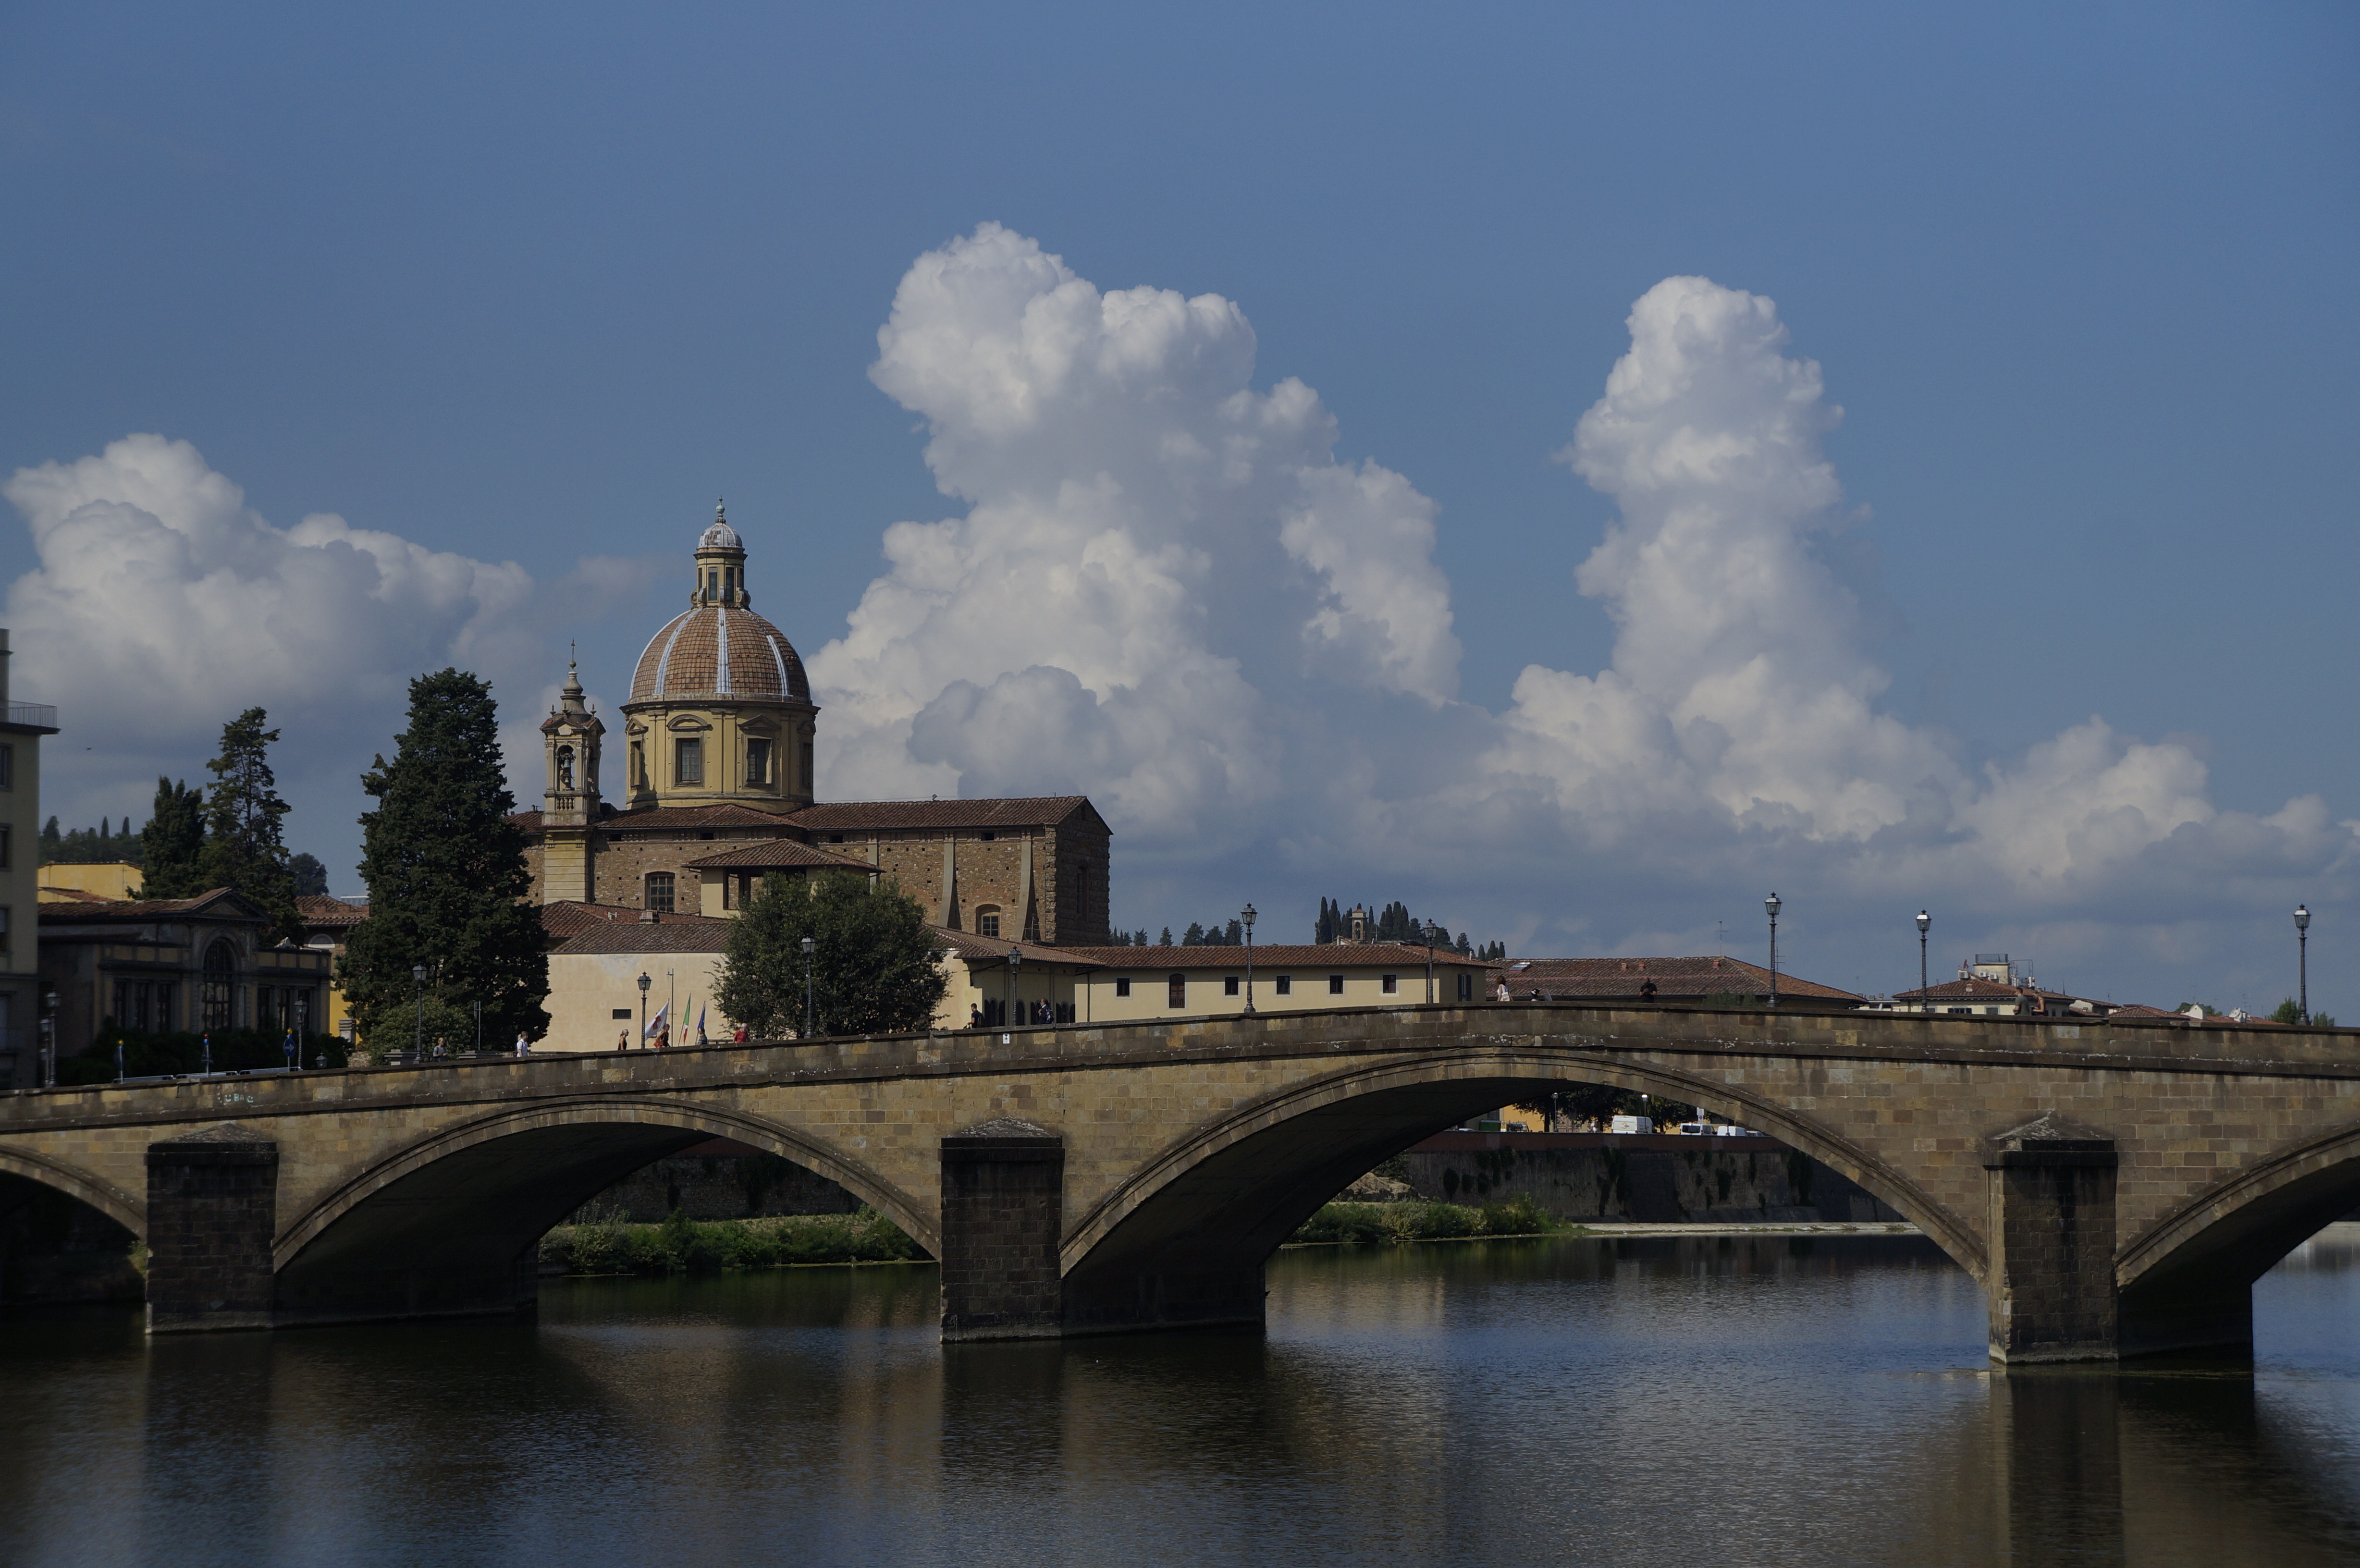
italy, sky, bridge, river, arch bridge, landmark, water, cloud, architecture, waterway, reflection, city, watercourse, night, bank, viaduct, nonbuilding structure, building, arch, tourism, cathedral, church, tourist attraction, evening